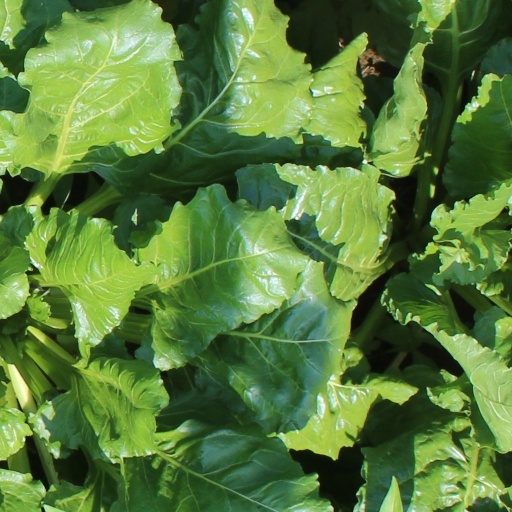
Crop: sugar beet